PFC Vidima-Rakovski Sevlievo

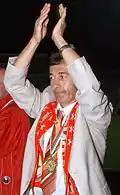
Plamen Markov led Vidima to first promotion in 2002–03.

In 1980, the club was renamed F.C. Rositsa. The team became known as PFC Vidima-Rakovski in 1997, after the union between F.C. Rakovski and F.C. Vidima, a little club of the Vidima Standart Ideal works. In the next 1998–99 season, the team won the Cup of Amateur Bulgarian league.